Australia–Estonia relations

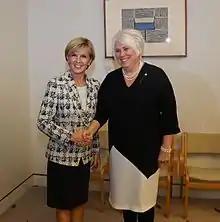
Australian Foreign Minister Julie Bishop (at left) meeting with Estonian Foreign Minister Marina Kaljurand during Kaljurand's visit to Australia in February 2016

Early diplomatic representation of Estonia as part of the Russian Empire (within the Governorates of Estonia and Livonia) in Australia dates back to 1894, when the Ministry of Foreign Affairs of the Russian Empire sent its first permanent consular representatives to Australia, based in Melbourne, and Estonians were counted in official statistics as part of the Russian community. The second Russian Consul in Australia from 1895 to 1898, Robert von Ungern-Sternberg Freiherr von Pirkel was an Estonian of Baltic German nobility, born in 1845 on the island of Dagö (now known as Hiiumaa). Following the Estonian Declaration of Independence in 1918, from 1919 to 1935, Estonia was represented in Australia by the Finnish Consulate in Sydney, another country that had emerged from the dissolution of the Russian Empire. Formal relations between the two countries began when Australia recognised Estonia on its admission to the League of Nations on 22 September 1921. In 1922, Finnish Consul Harald Tanner was named Honorary Consul of Estonia in Sydney, and served until Estonia sent their own representative in 1935. In 1935 Estonia appointed its own honorary consul, Johannes Kaiv, who served until his promotion to Consul-General in New York in 1939. Kaiv was succeeded as acting Honorary Consul and later Honorary Vice-Consul (from October 1939) by prominent local Estonian Arvid Mielen. In October 1940, the Estonian government-in-exile directed the closure of the consulate and its records were given to the Swedish Consulate for storage.